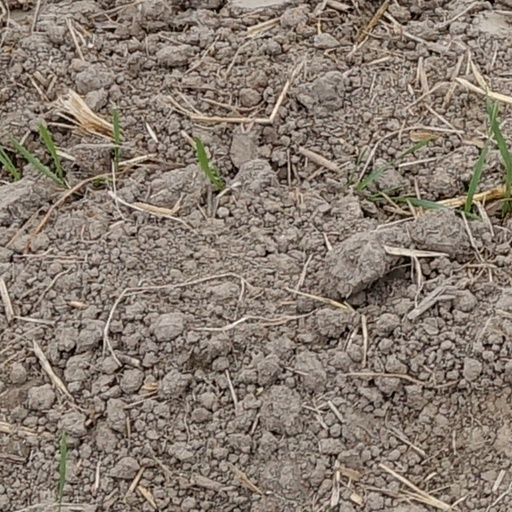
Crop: wheat